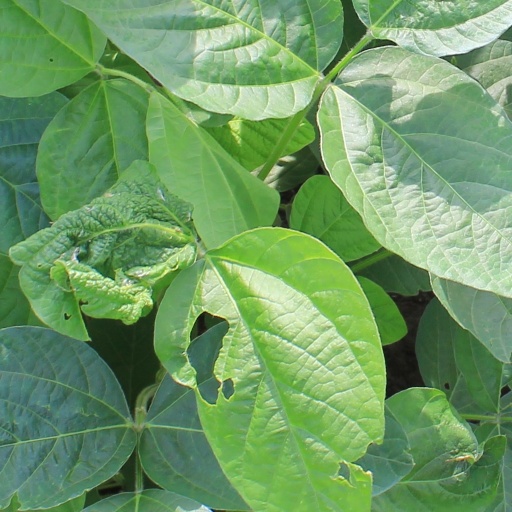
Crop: soybean